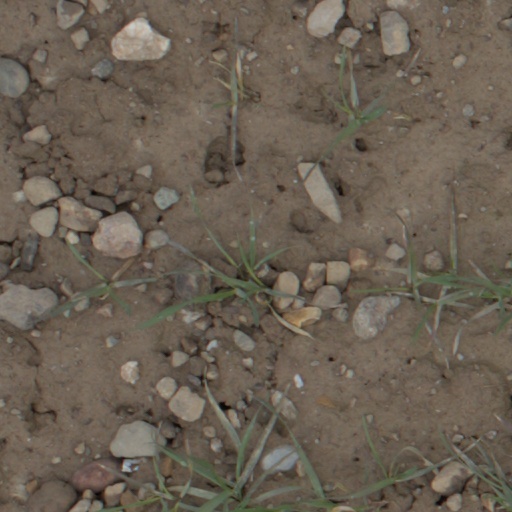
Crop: wheat